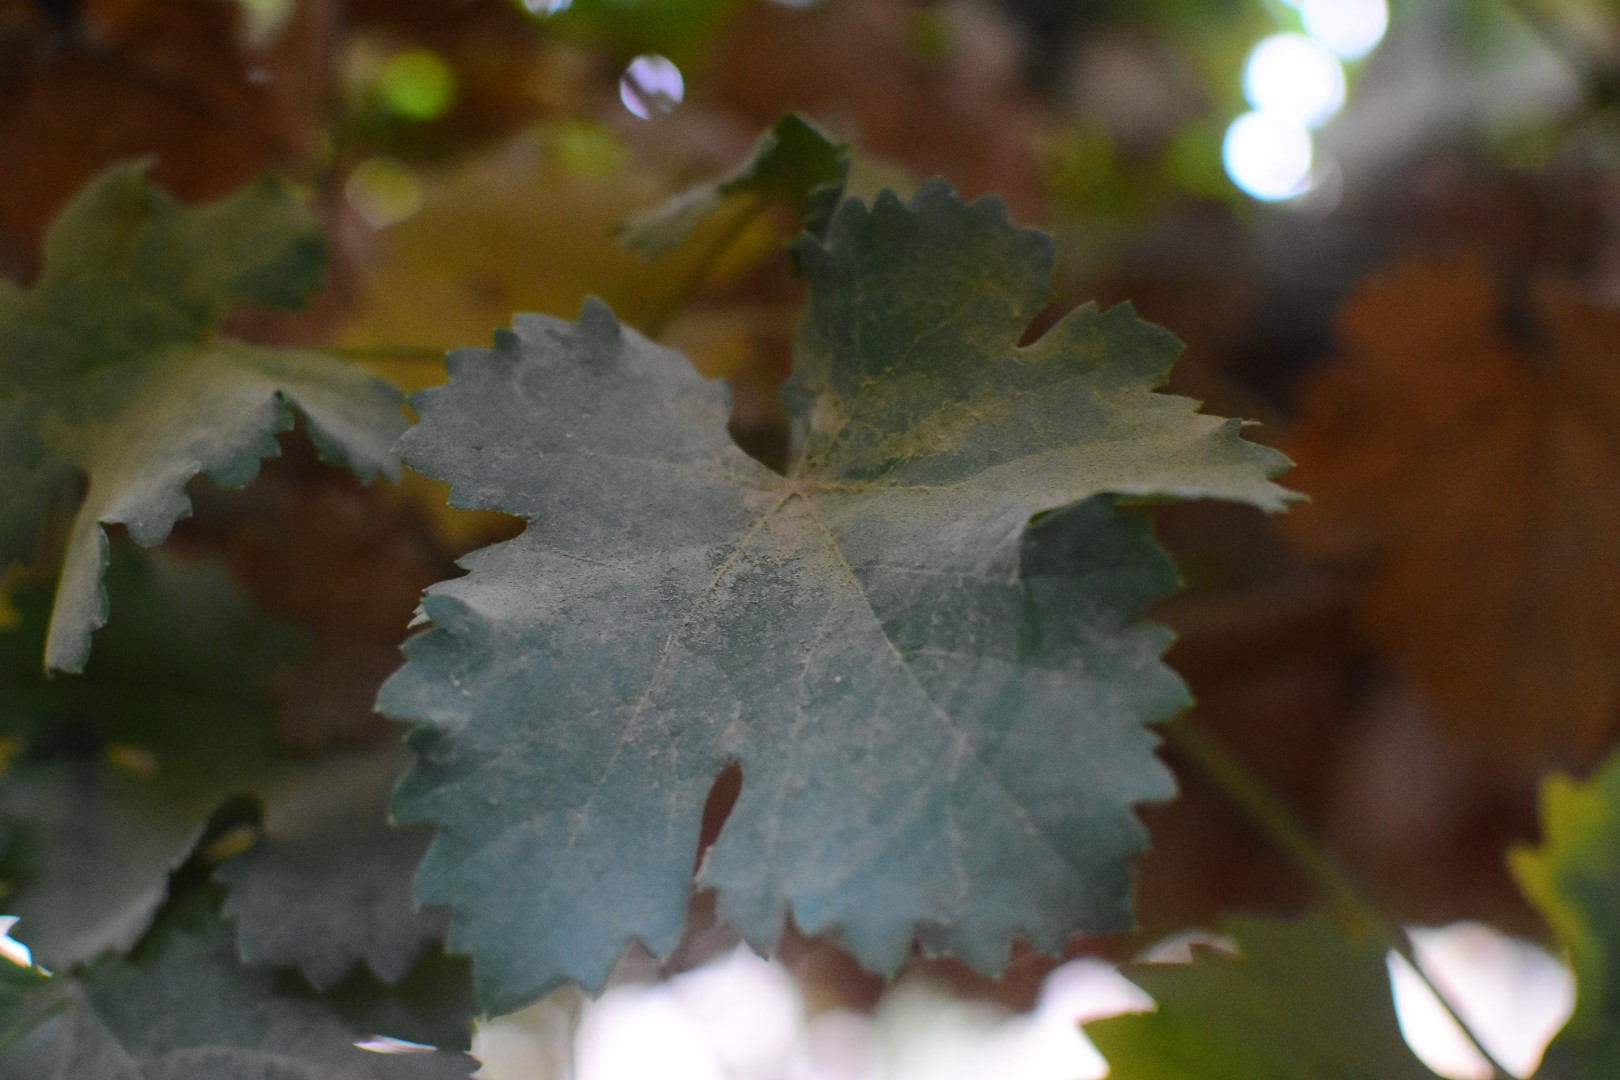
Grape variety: Aswud Balad